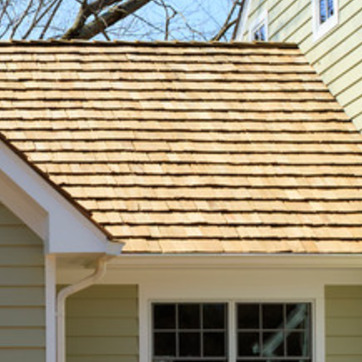
Material: other